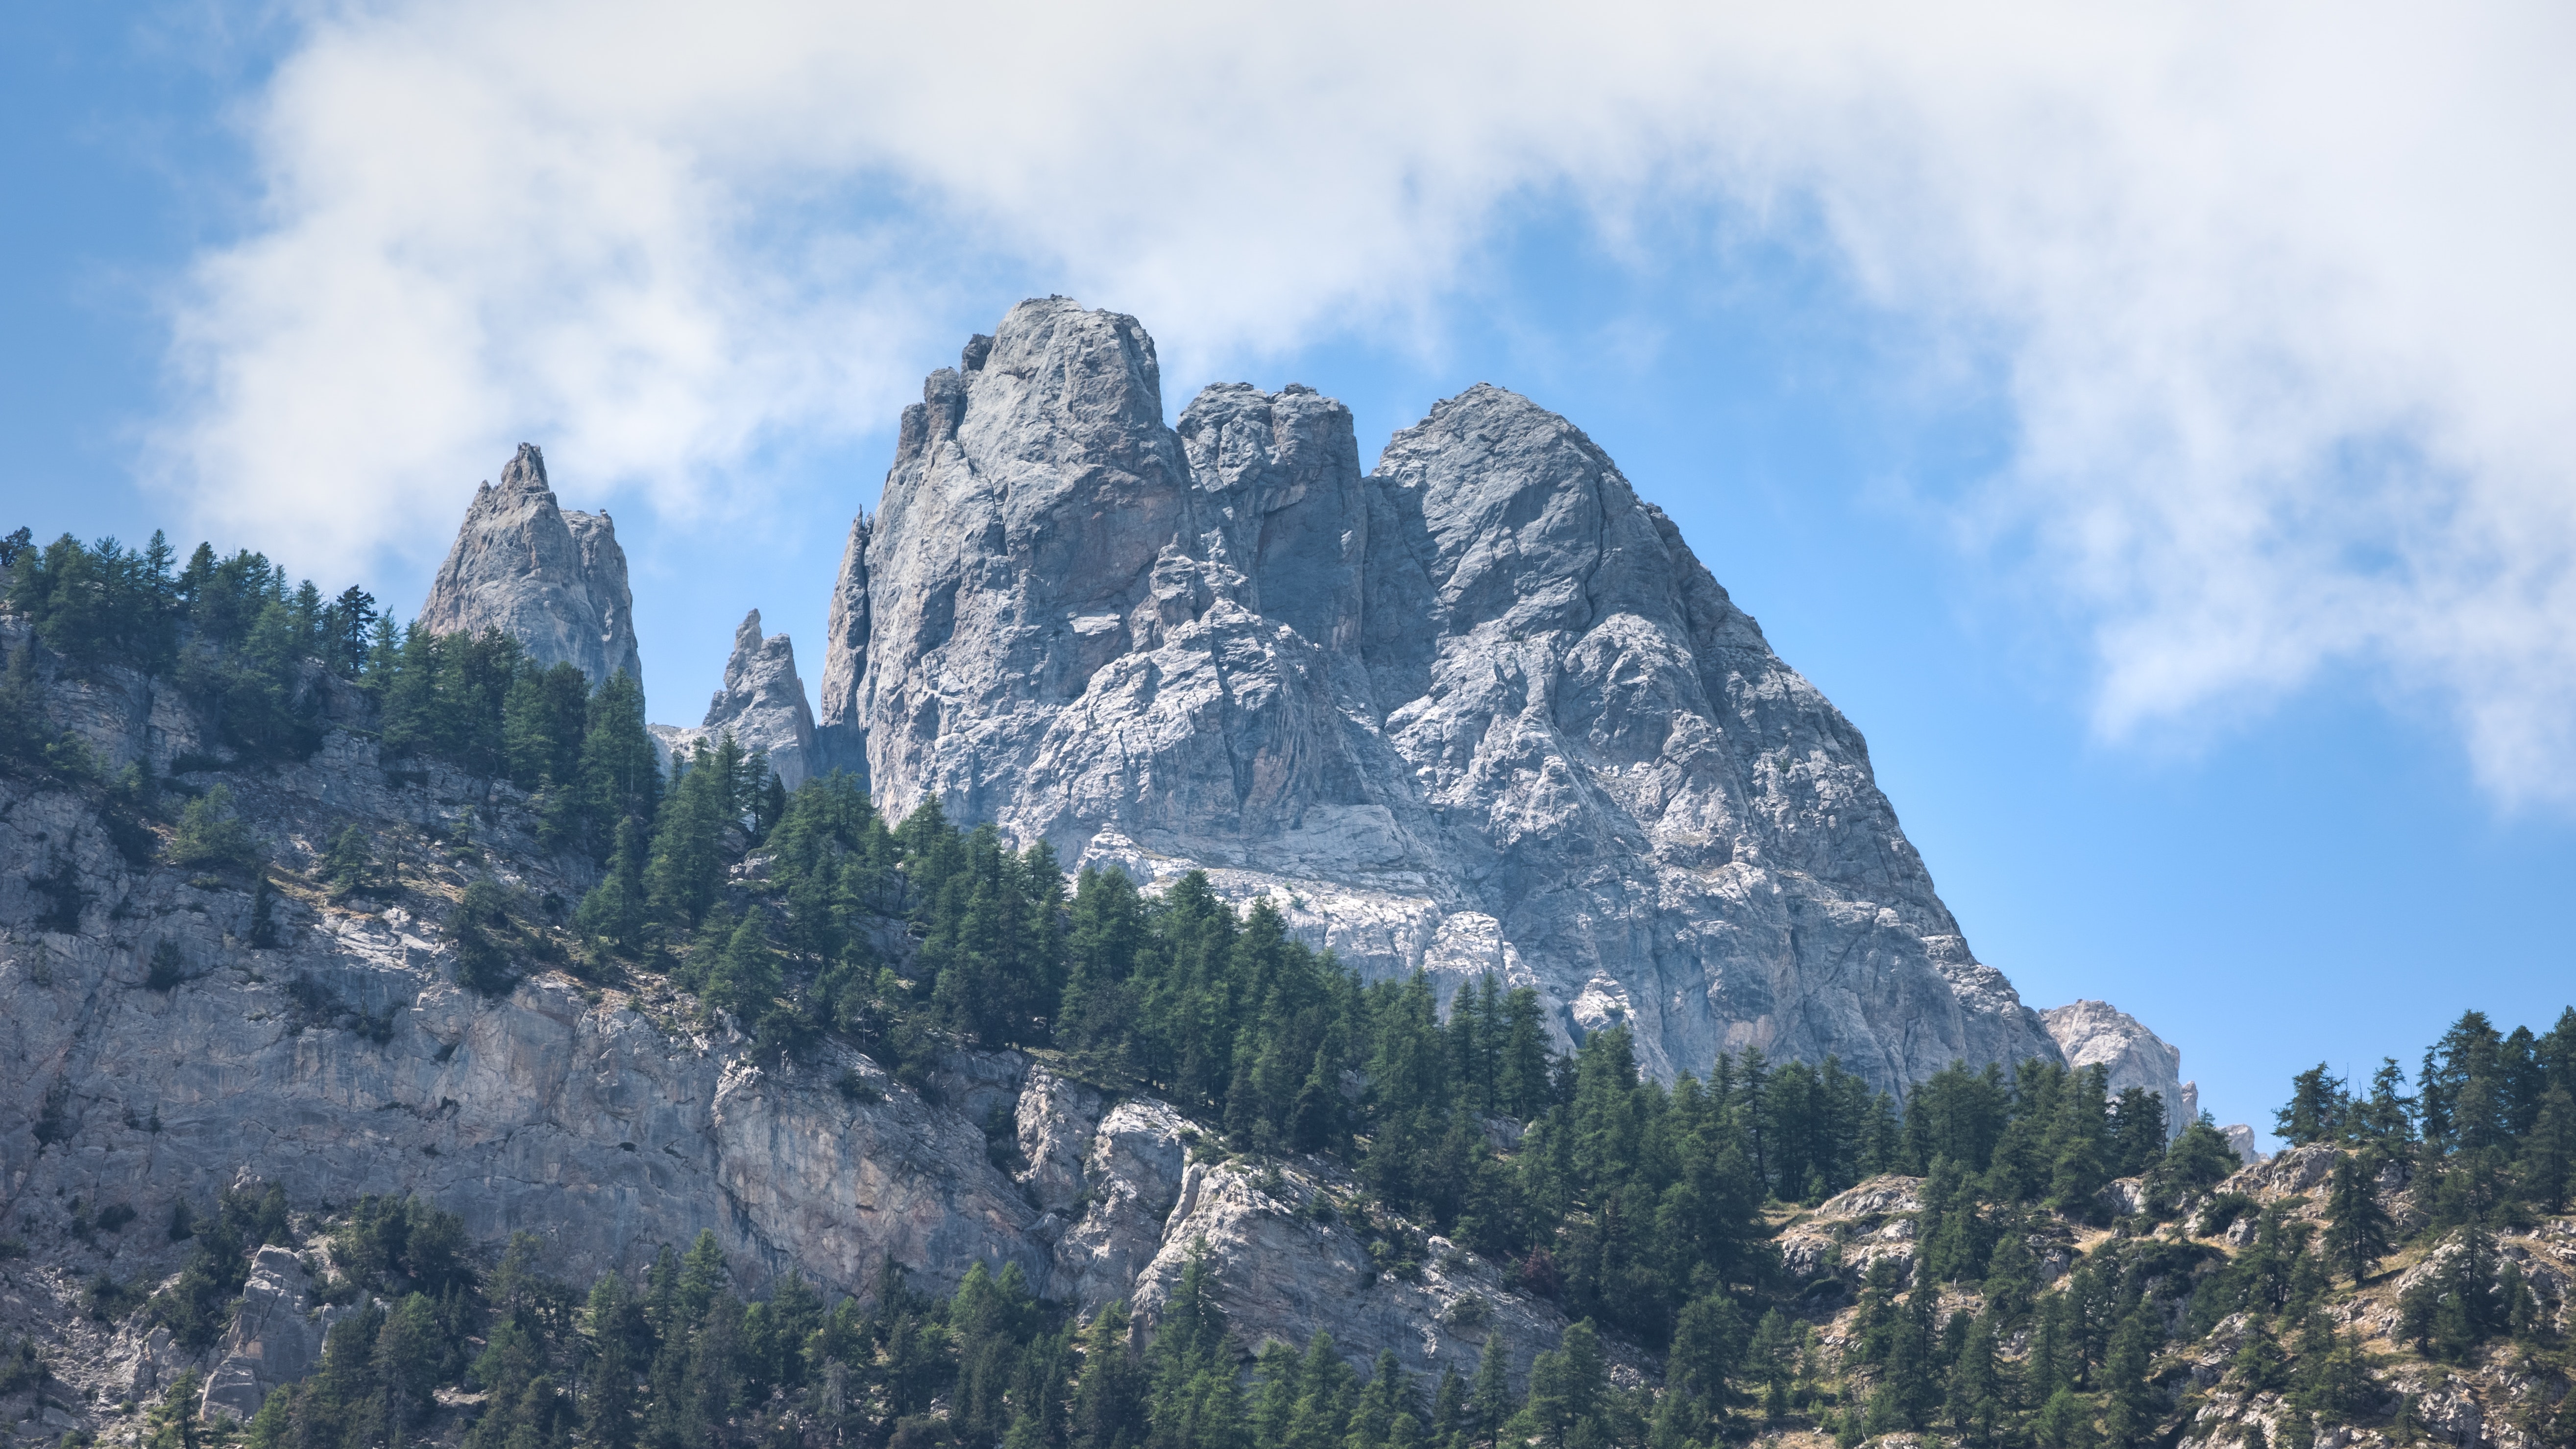
natural, cloud, sky, mountain, plant, natural landscape, tree, bedrock, highland, larch, terrain, cumulus, landscape, formation, outcrop, grass, valley, forest, hill, grassland, mountain range, glacial landform, plateau, massif, escarpment, batholith, ar te, conifer, rock, badlands, ridge, summit, tropical and subtropical coniferous forests, spruce fir forest, chaparral, pasture, cliff, Granite dome, pine, pine family, fir, intrusion